CMLL 83rd Anniversary Show

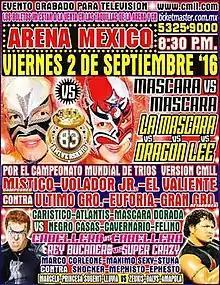
Official poster for the event depicting the four competitors in the "Lucha de Apuestas" matches

The CMLL 83rd Anniversary Show was a major professional wrestling event which was scripted and produced by the "lucha libre" wrestling company "Consejo Mundial de Lucha Libre" (CMLL; Spanish for "World Wrestling Council") that took place on September 2, 2016, in CMLL's home arena Arena México in Mexico City, Mexico. The show is the biggest show of the year for CMLL, considered their version of the Super Bowl or WrestleMania. The CMLL Anniversary Show is the longest-running annual professional wrestling shows.